Chinna (2005 film)

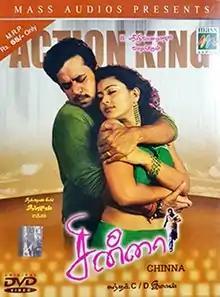
Poster

Chinna is a 2005 Indian Tamil-language romantic thriller film written and directed by Sundar C. The film stars Arjun and Sneha in lead roles. It was released on 15 July 2005.